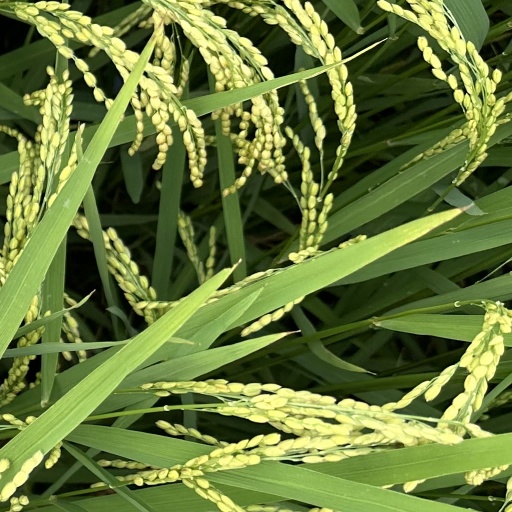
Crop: rice